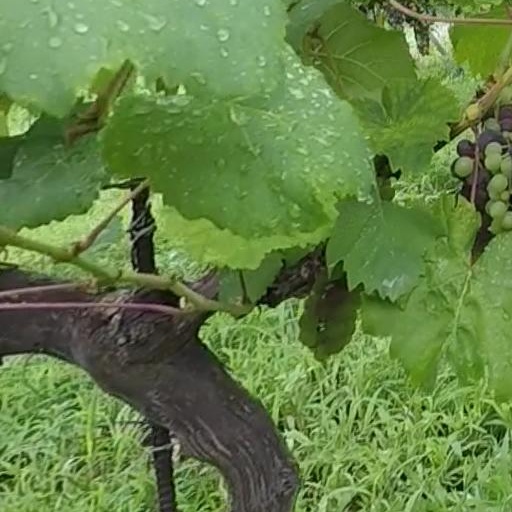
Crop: grape